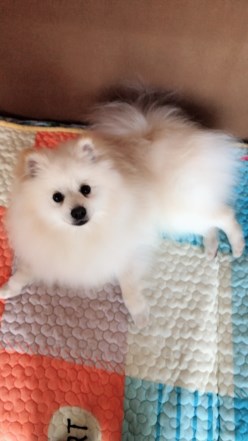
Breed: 1936-n000005-Pomeranian